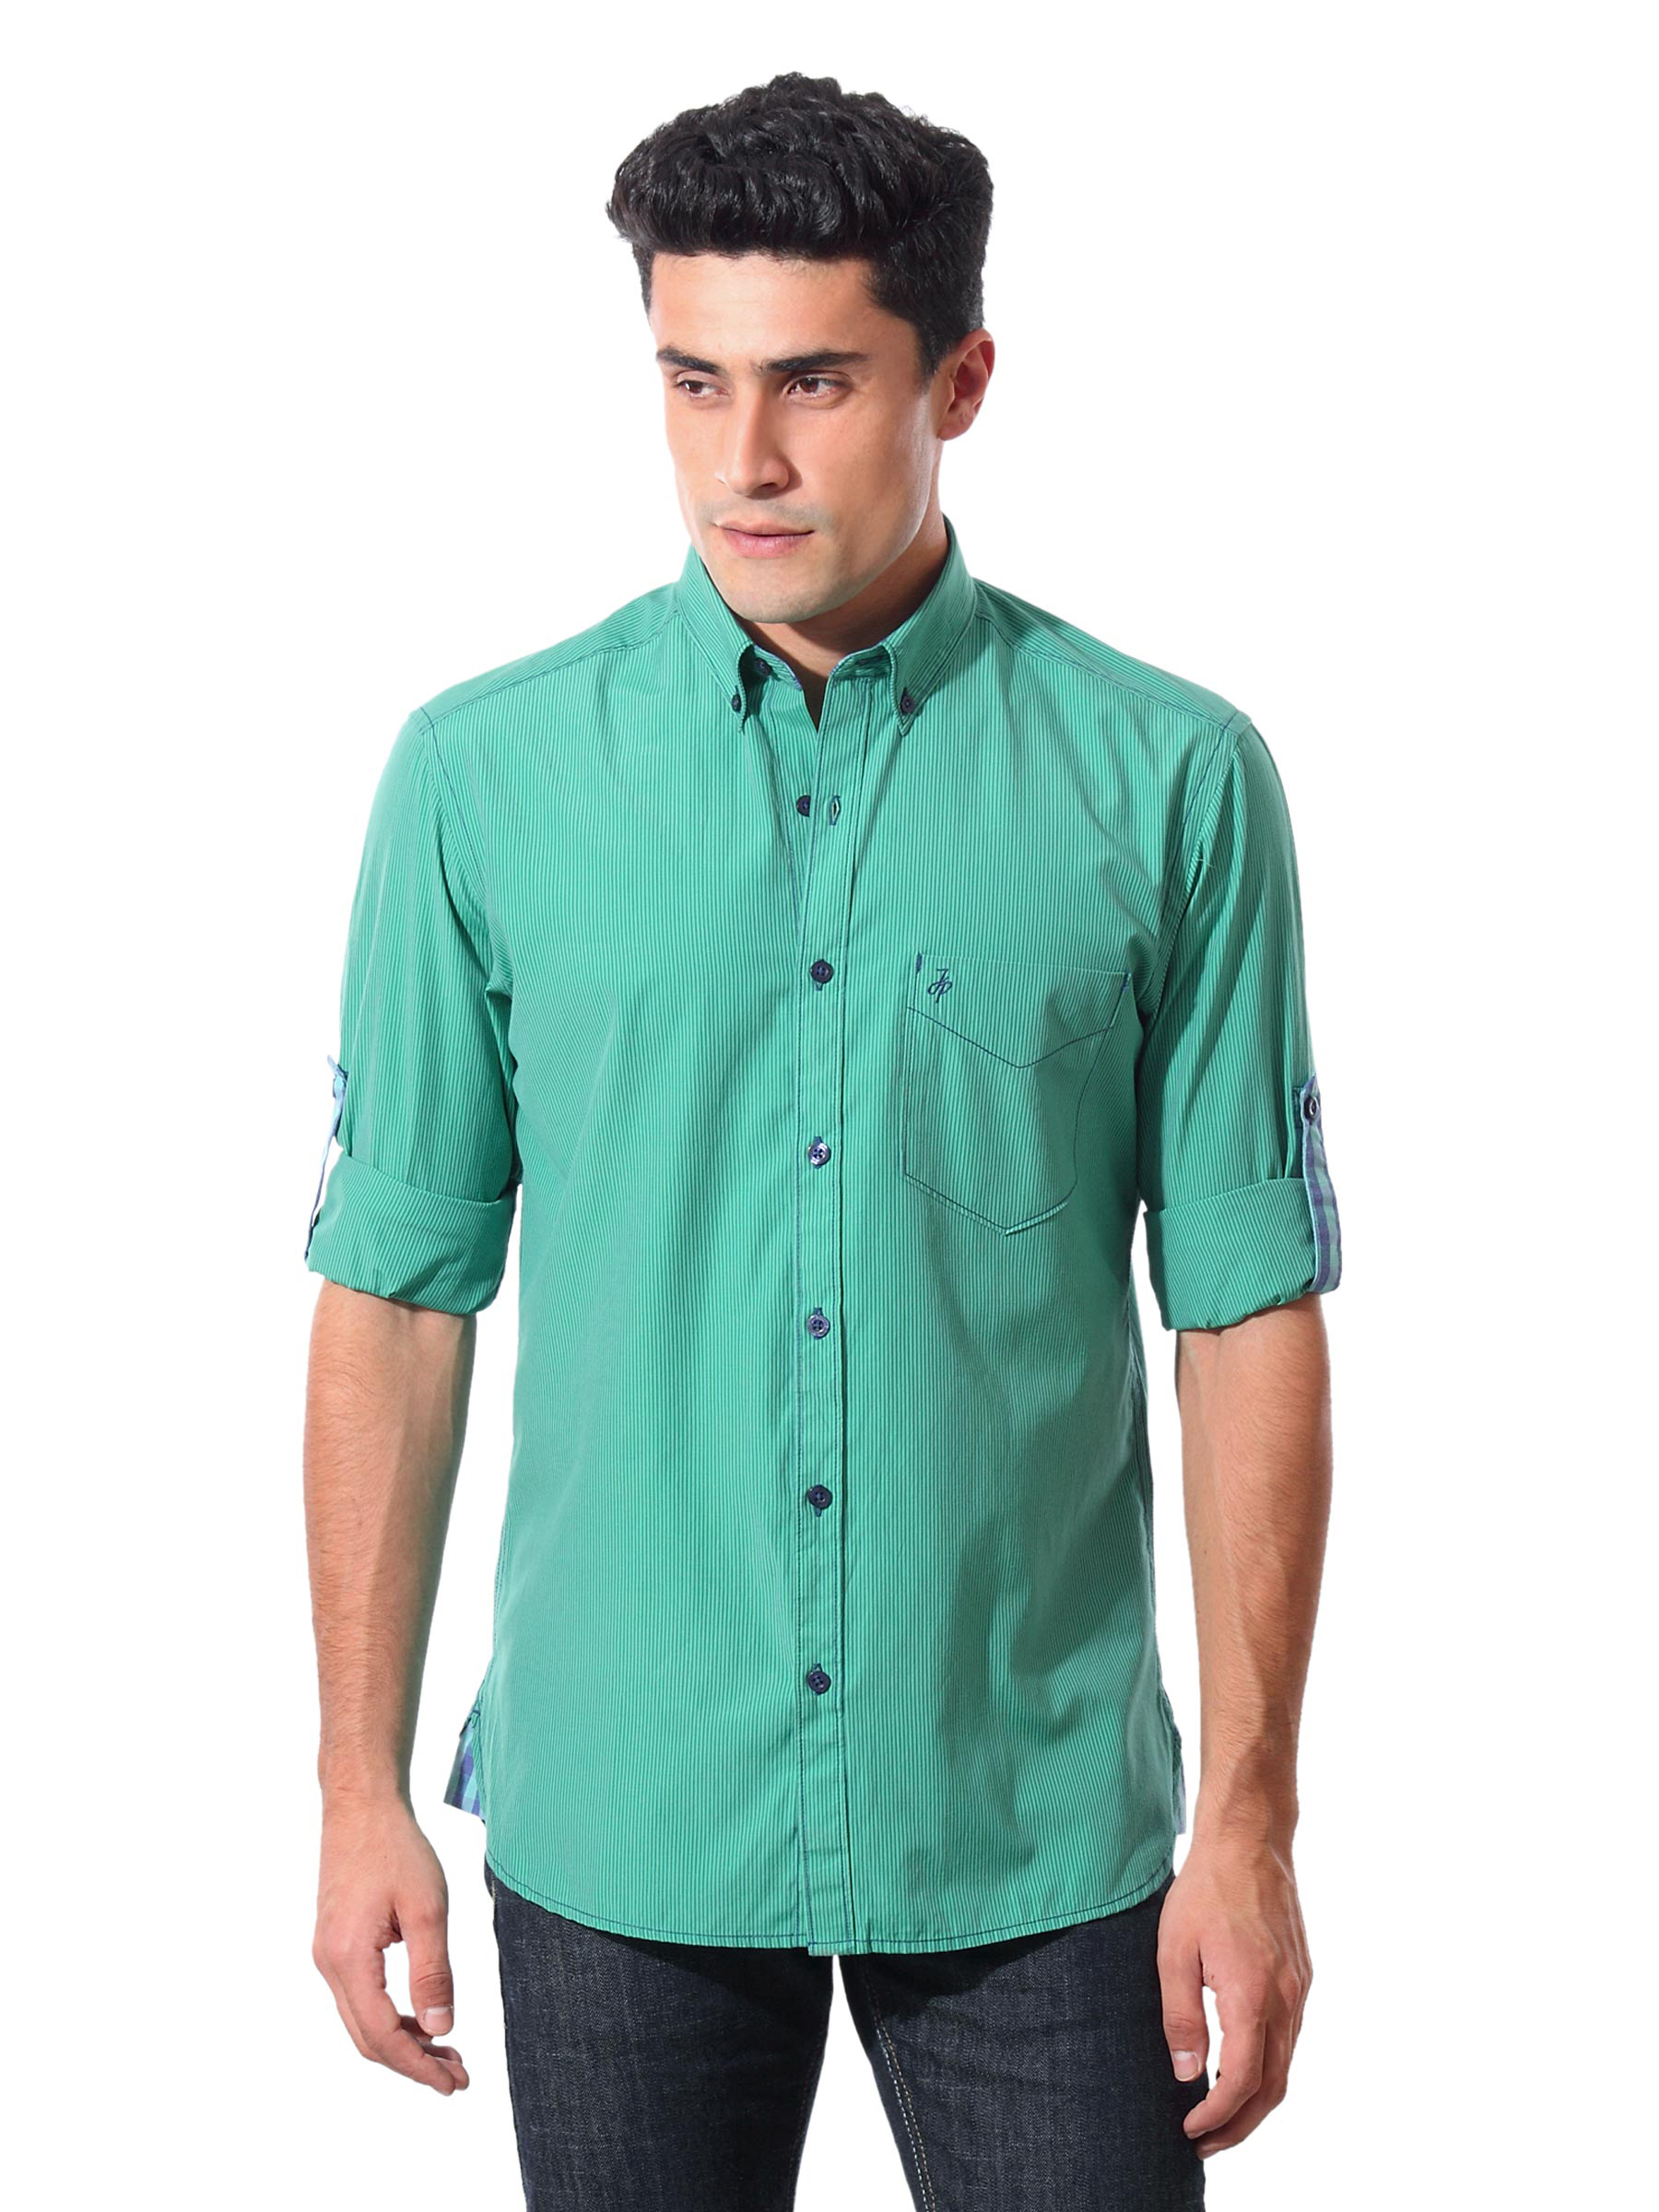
John Players Men Striped Shirt
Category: Apparel / Topwear / Shirts
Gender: Men
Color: Green
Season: Summer 2012
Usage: Casual